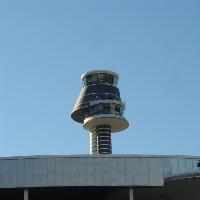
Weather: sun or clear